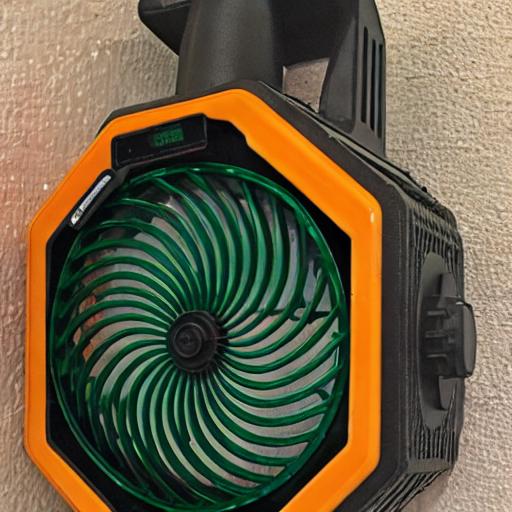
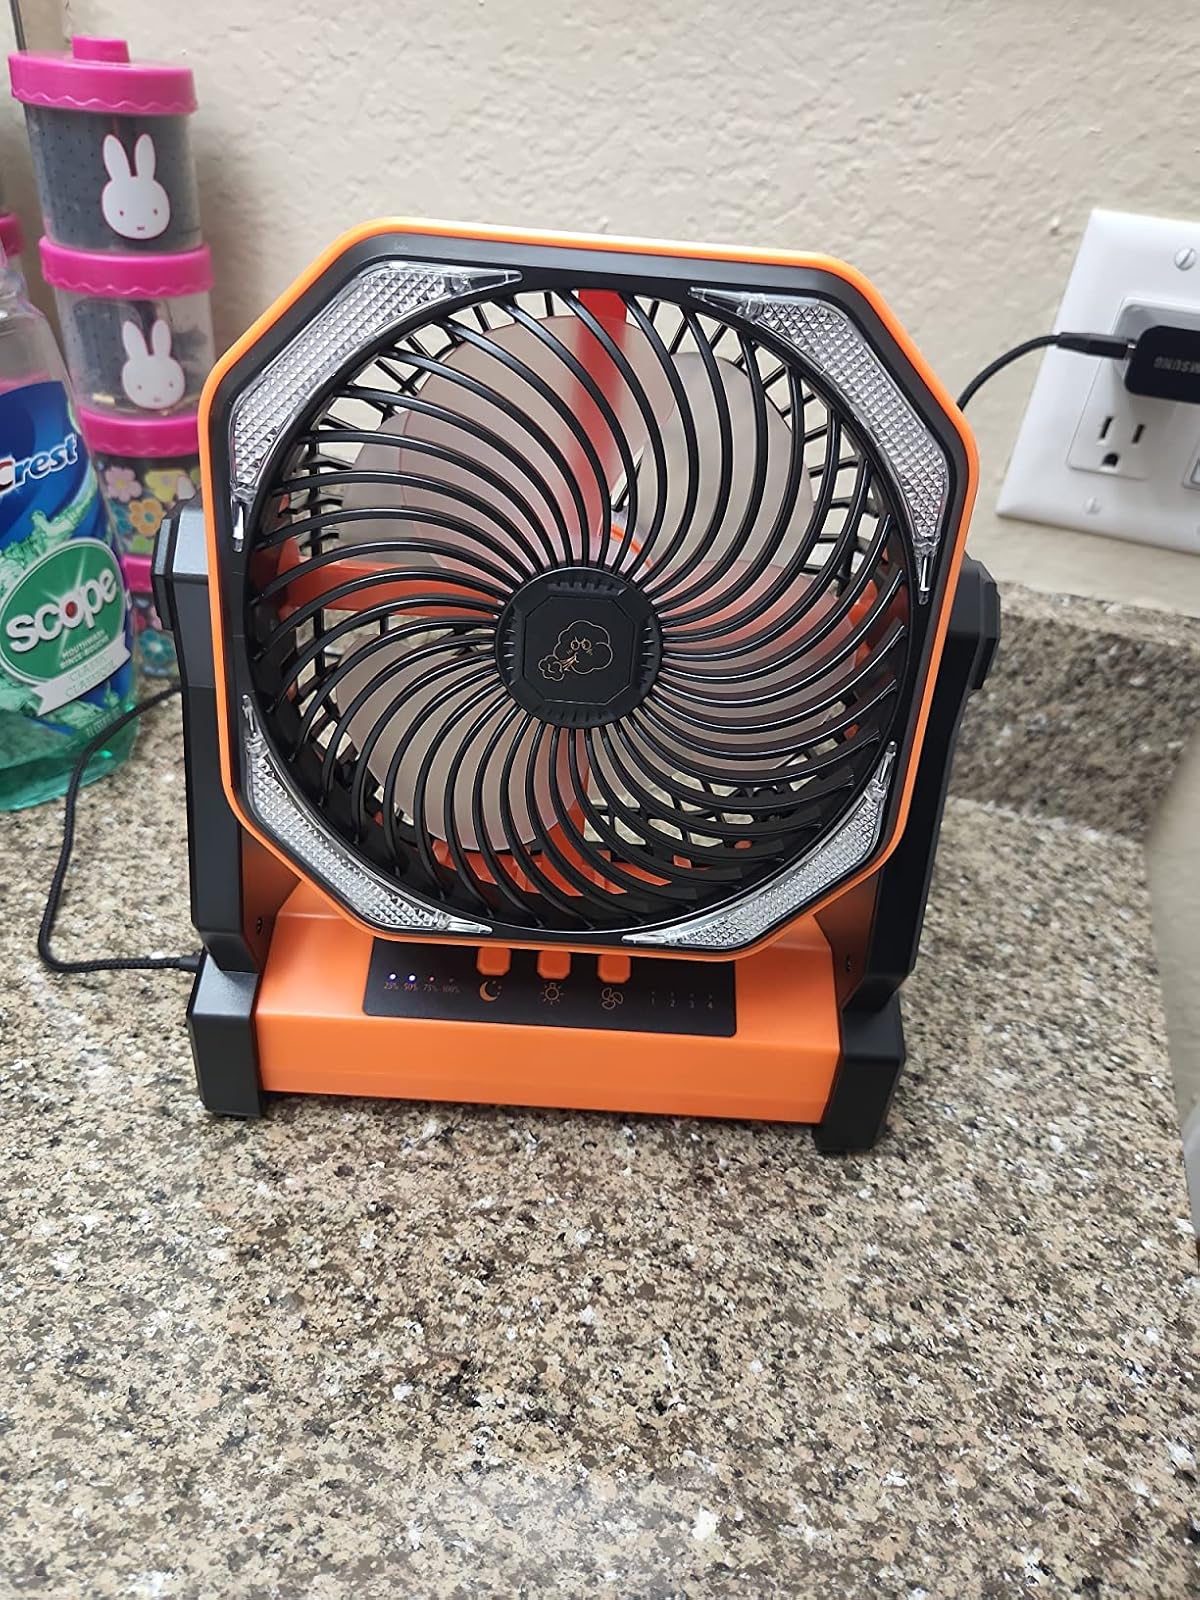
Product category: lantern
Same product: no